Alfredo Arias

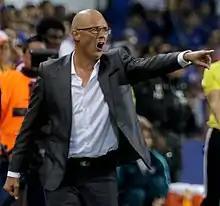
Arias as coach of Emelec in 2017.

Alfredo Carlos Arias Sánchez (born 28 November 1958 in Shangrilá) is a Uruguayan football manager and former player who played as a forward. He is the current manager of Colombian club Junior.